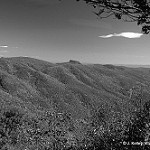
Label: B & W